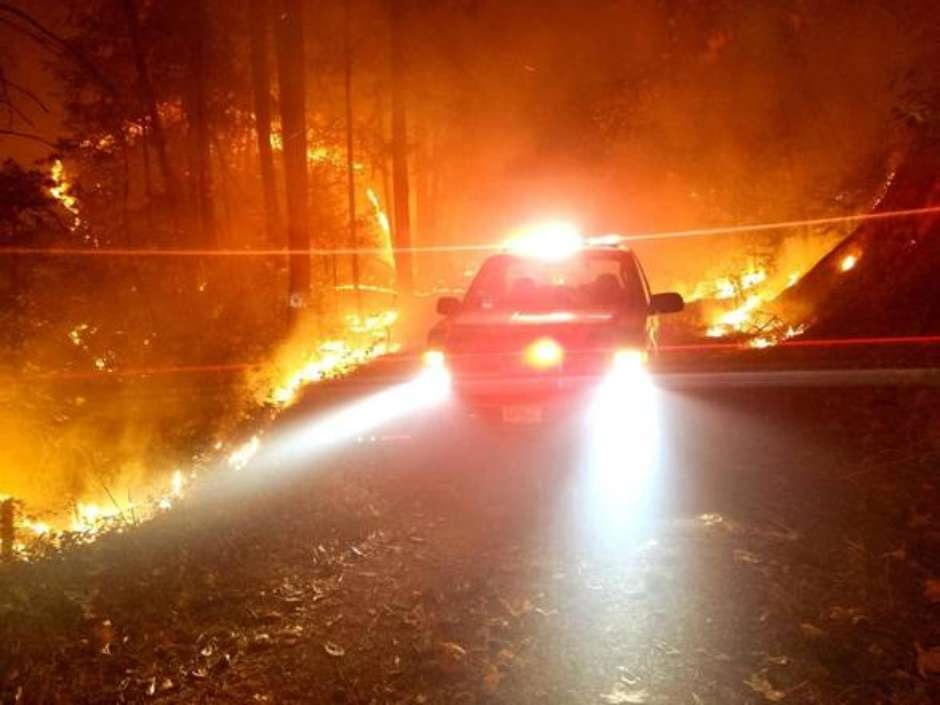
Fire: yes
Smoke: no